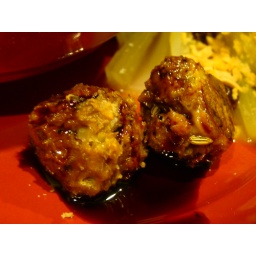
"Meat" balls in a red wine reduction